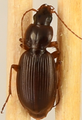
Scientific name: Synuchus impunctatus
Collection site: Bartlett Experimental Forest NEON (BART), plot BART_080